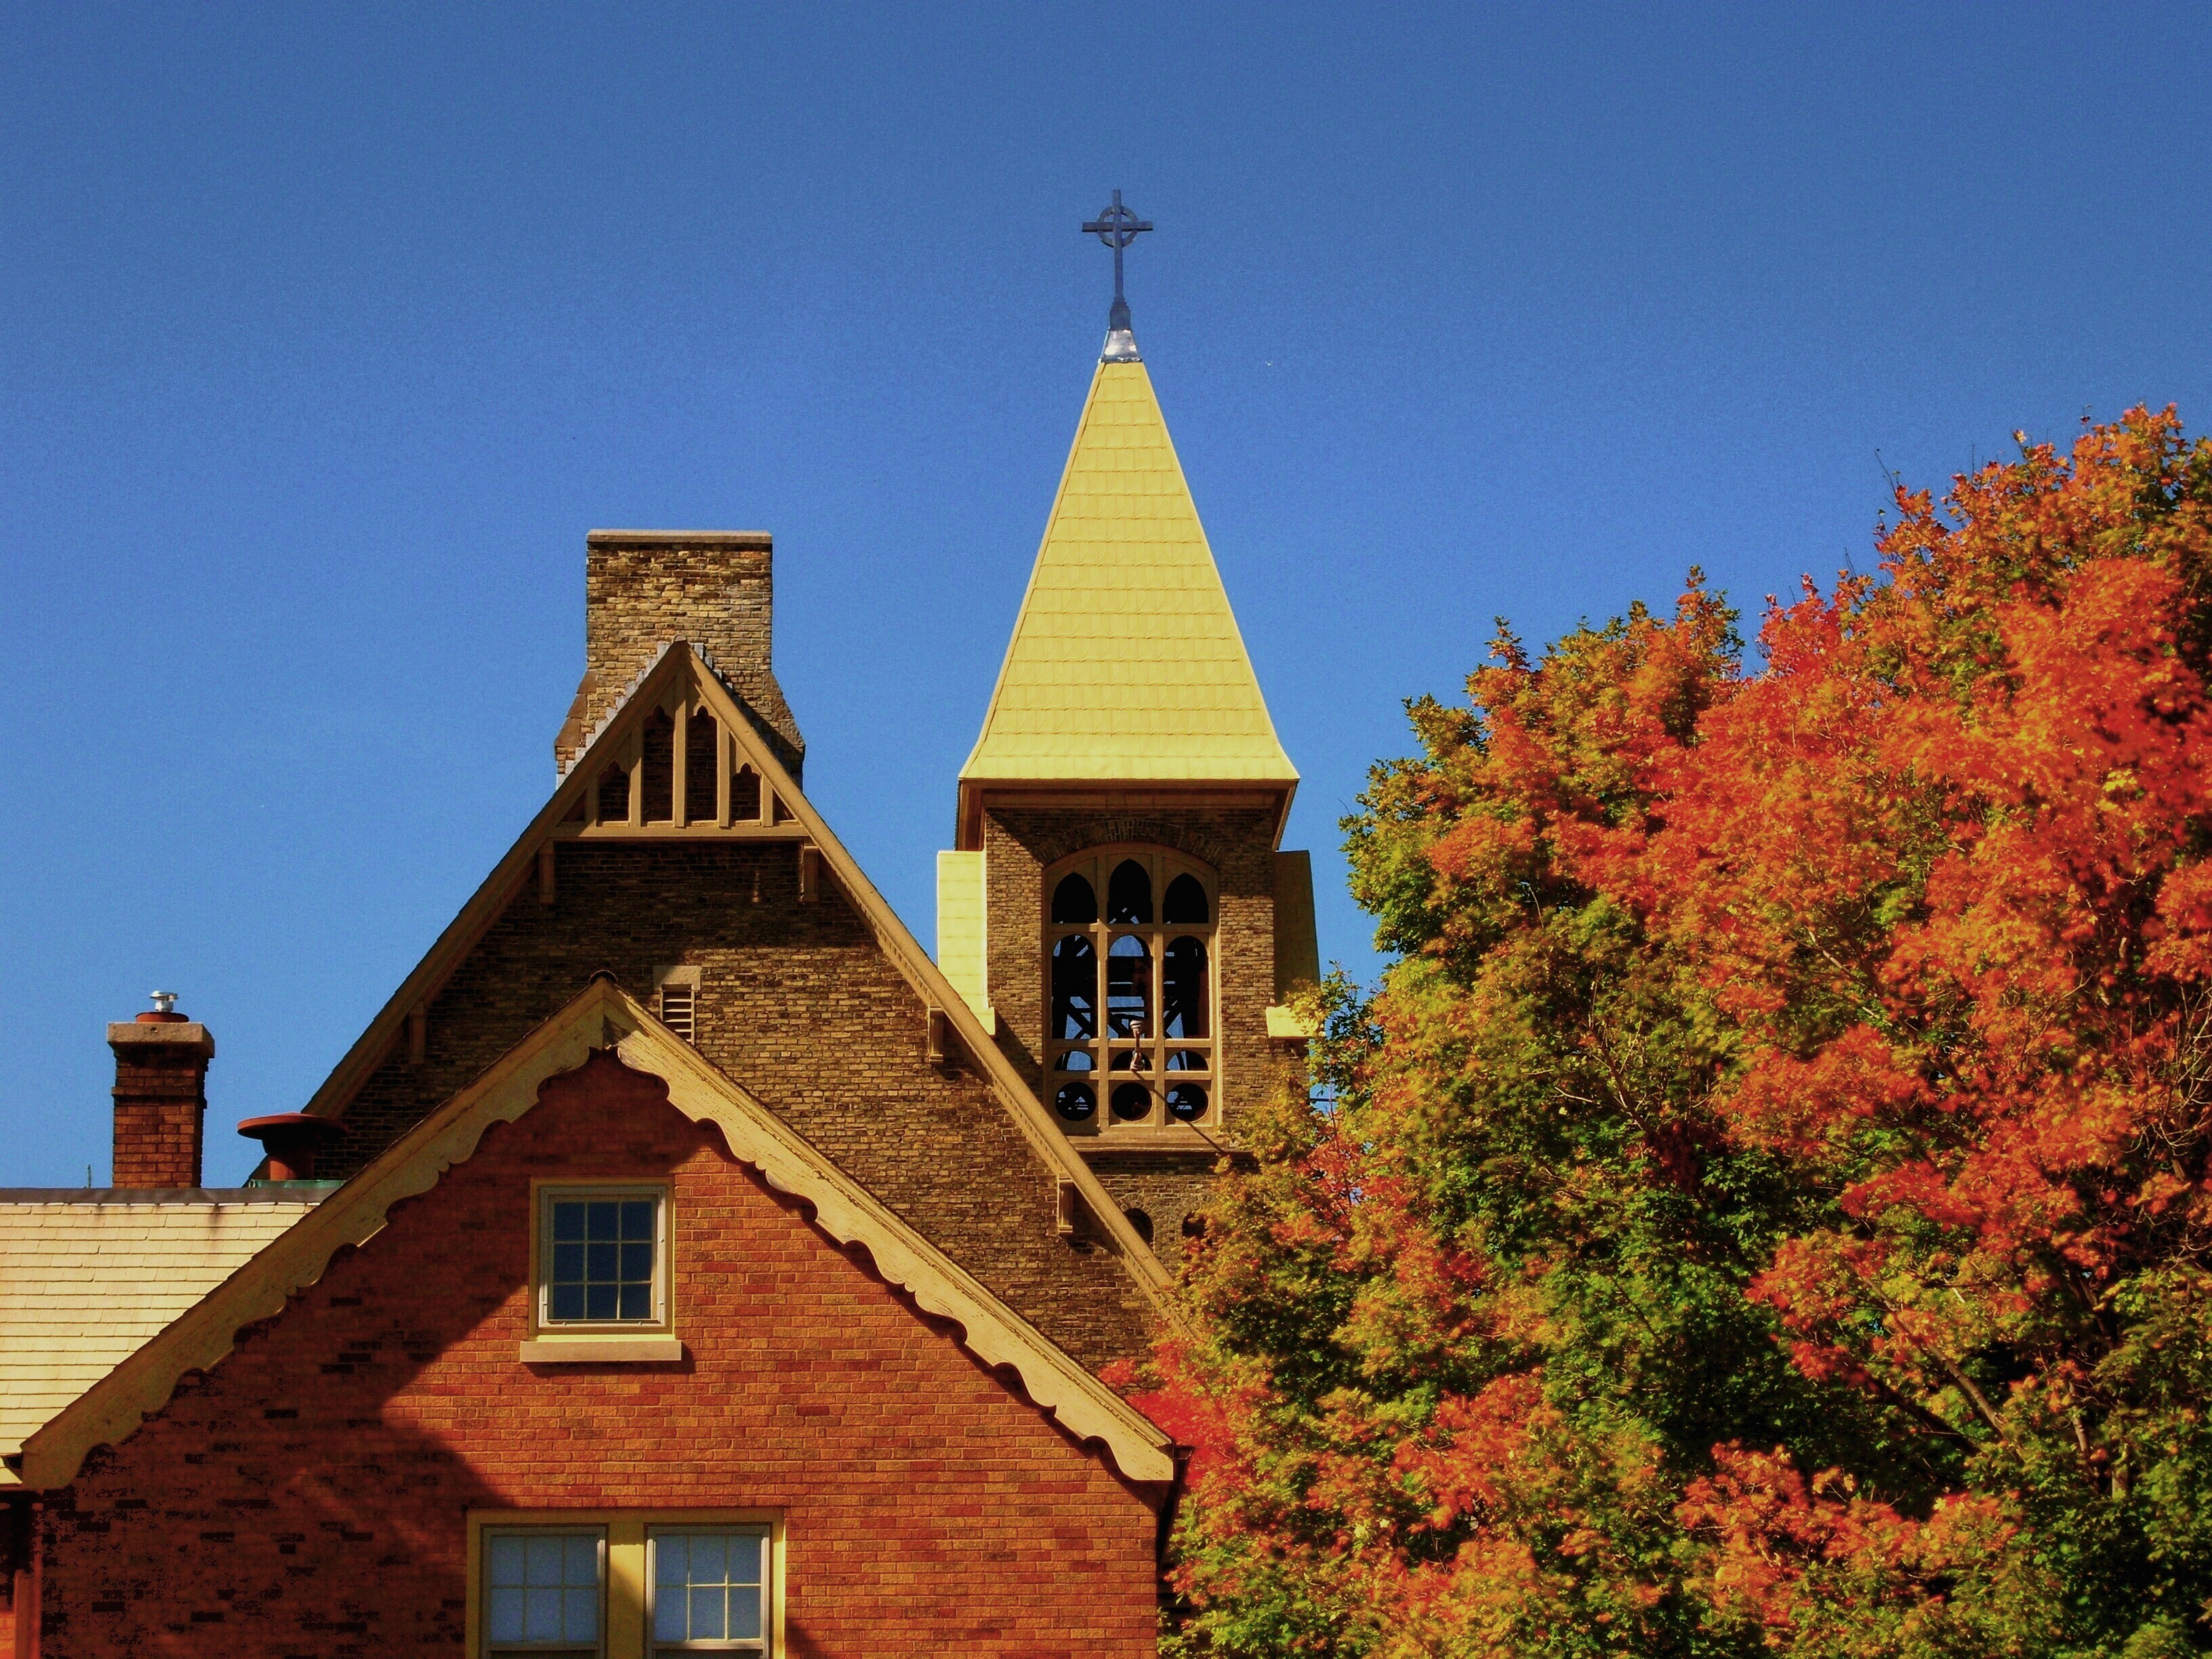
house, building, tower, autumn, church, chapel, season, place of worship, steeple, wisconsin, kenoshacounty, kenosha, rural area